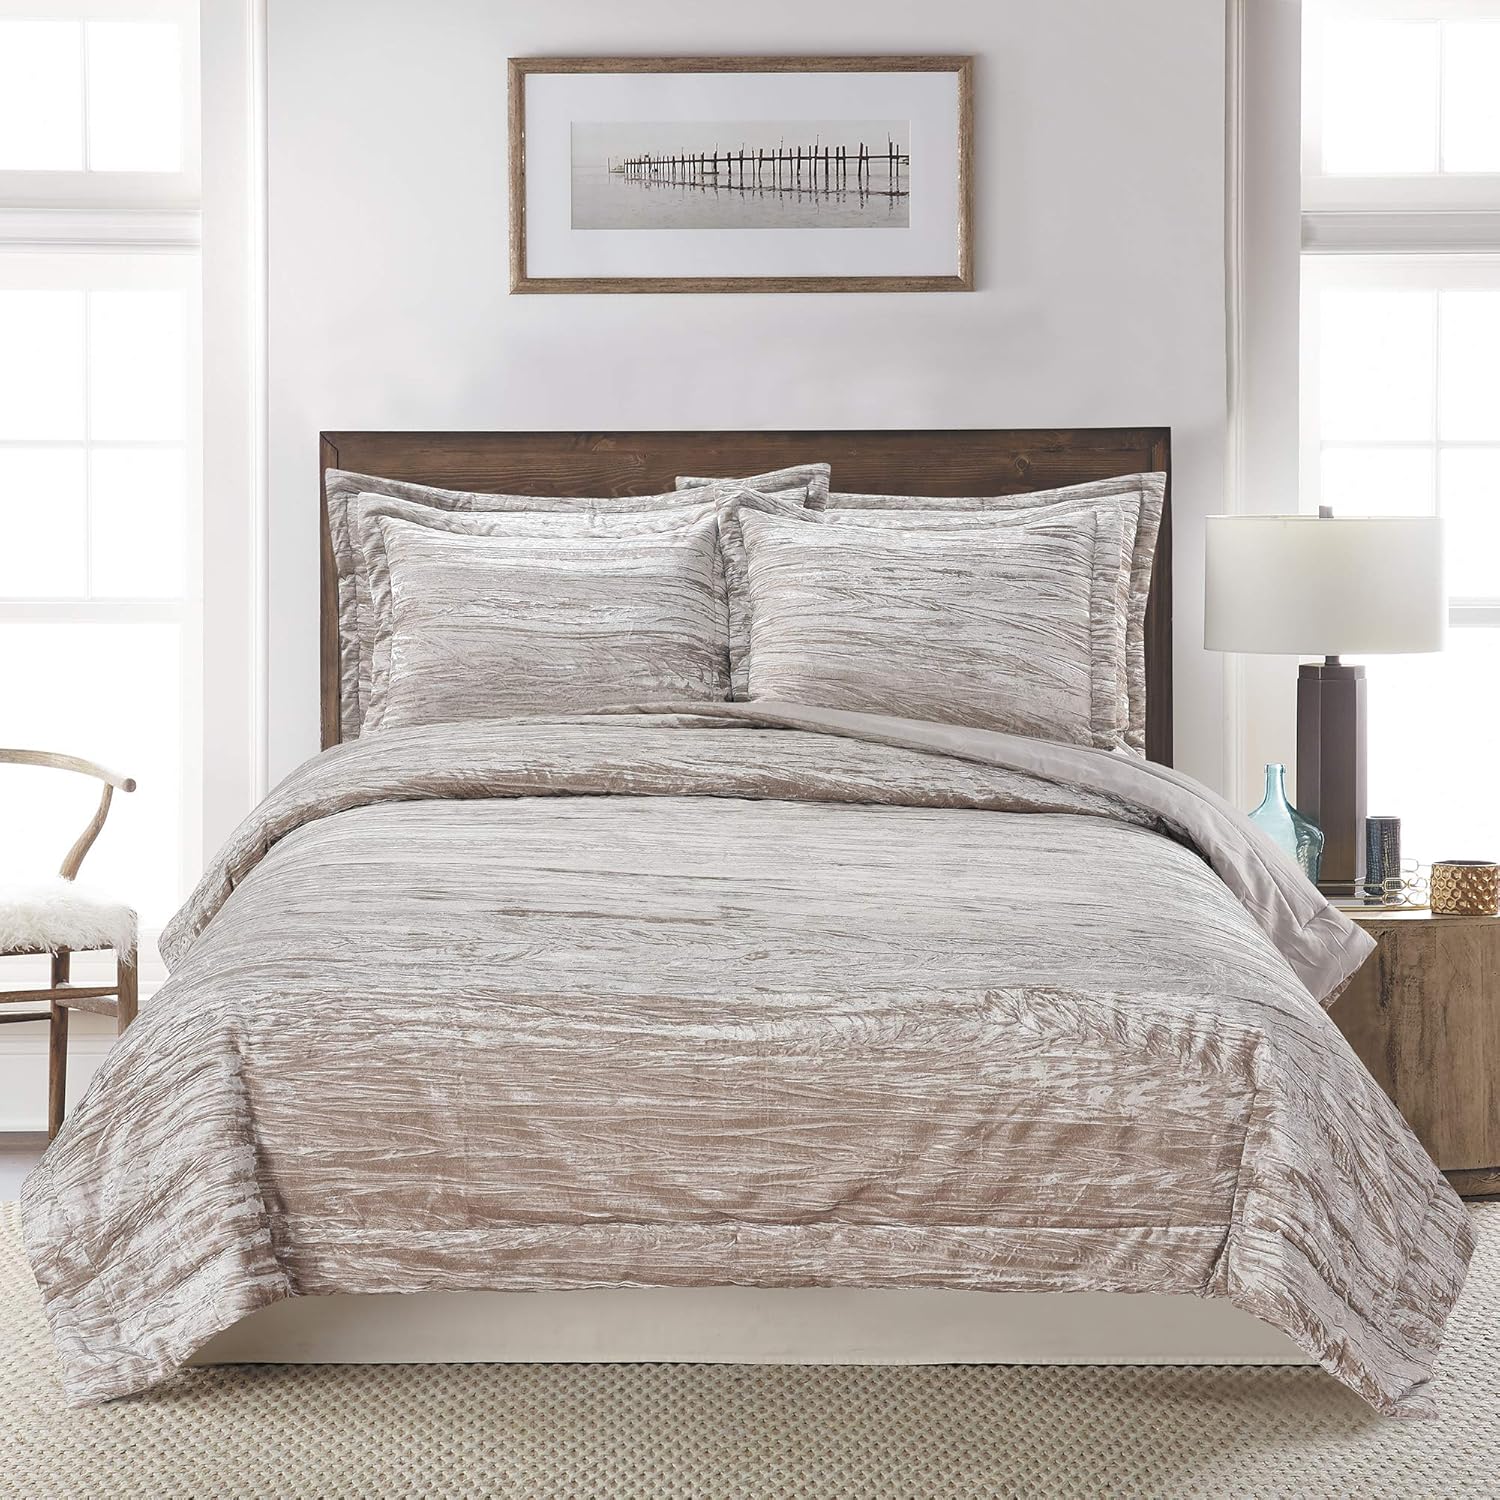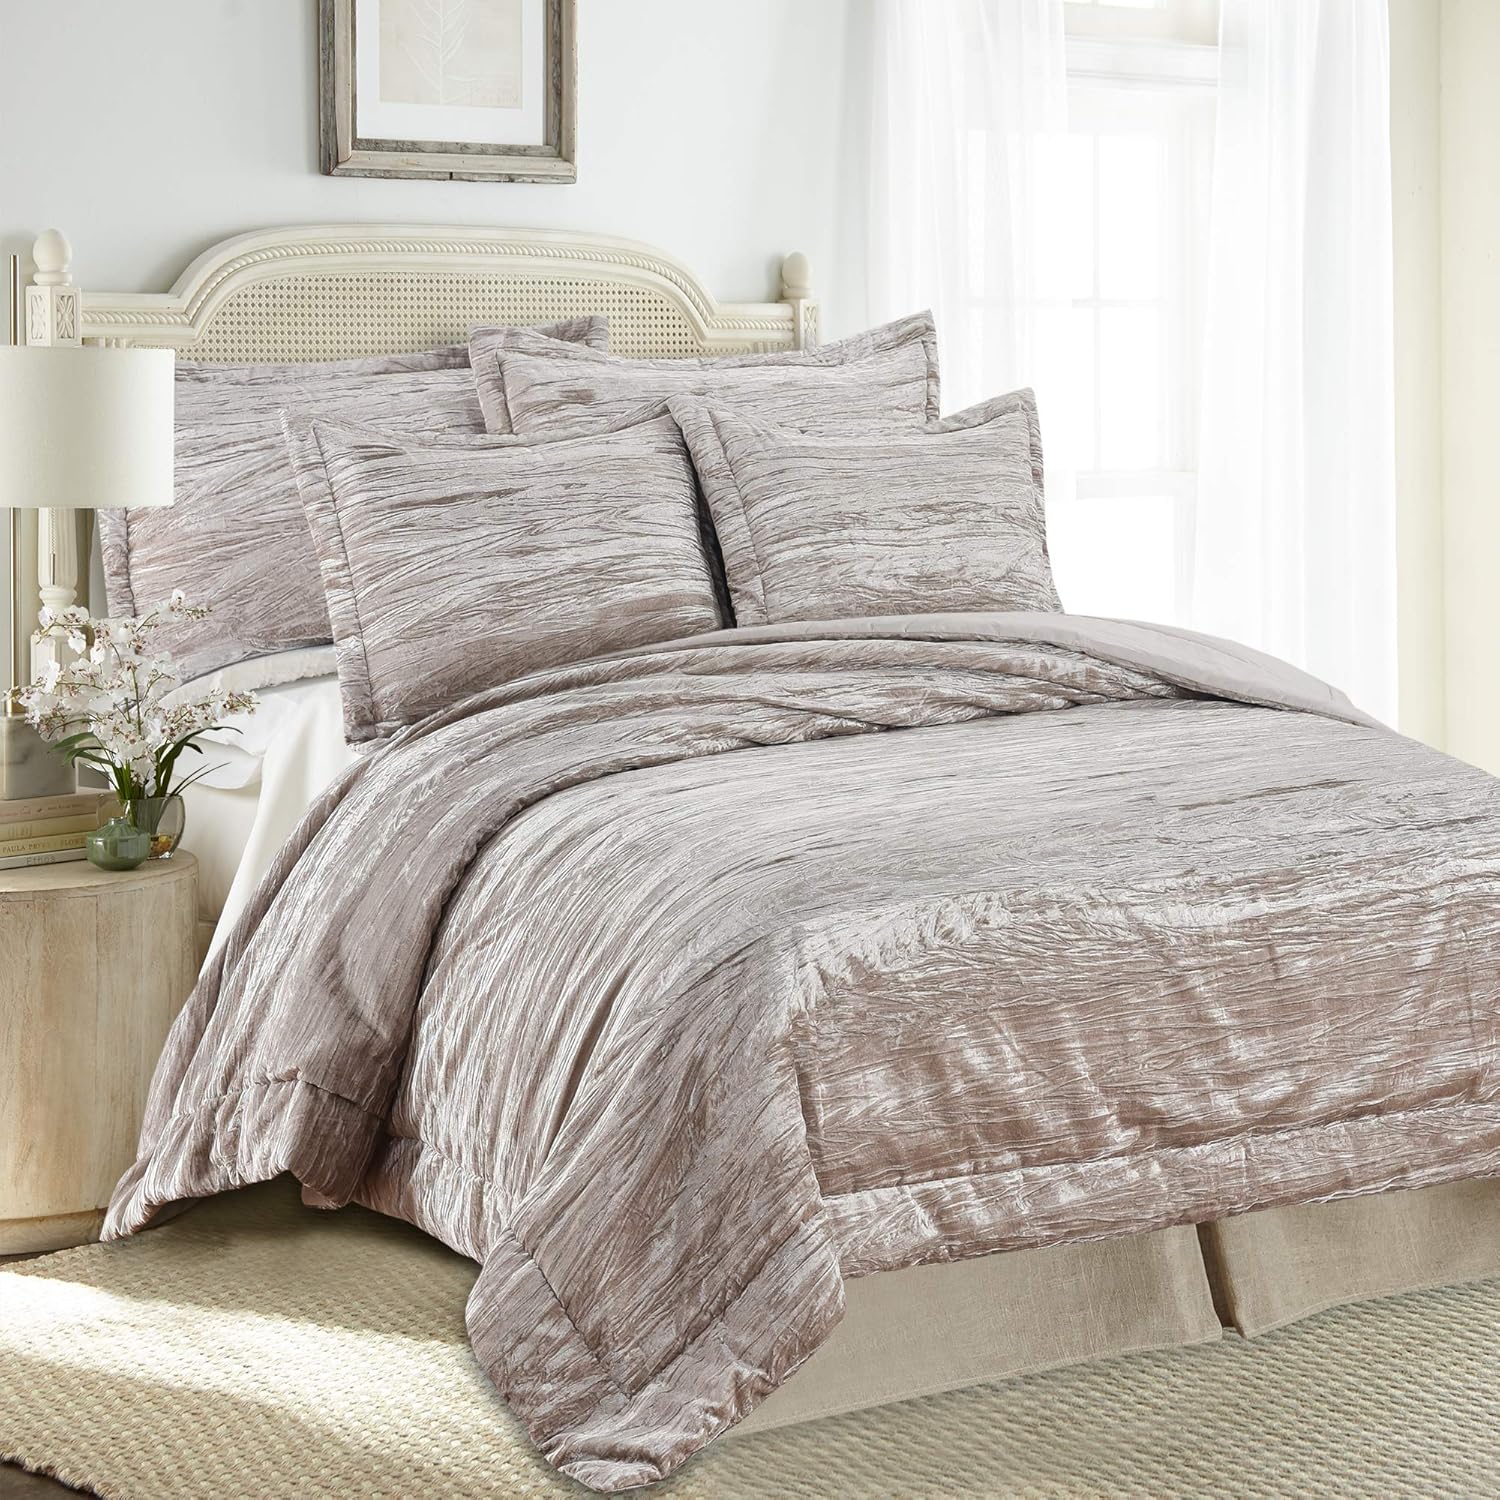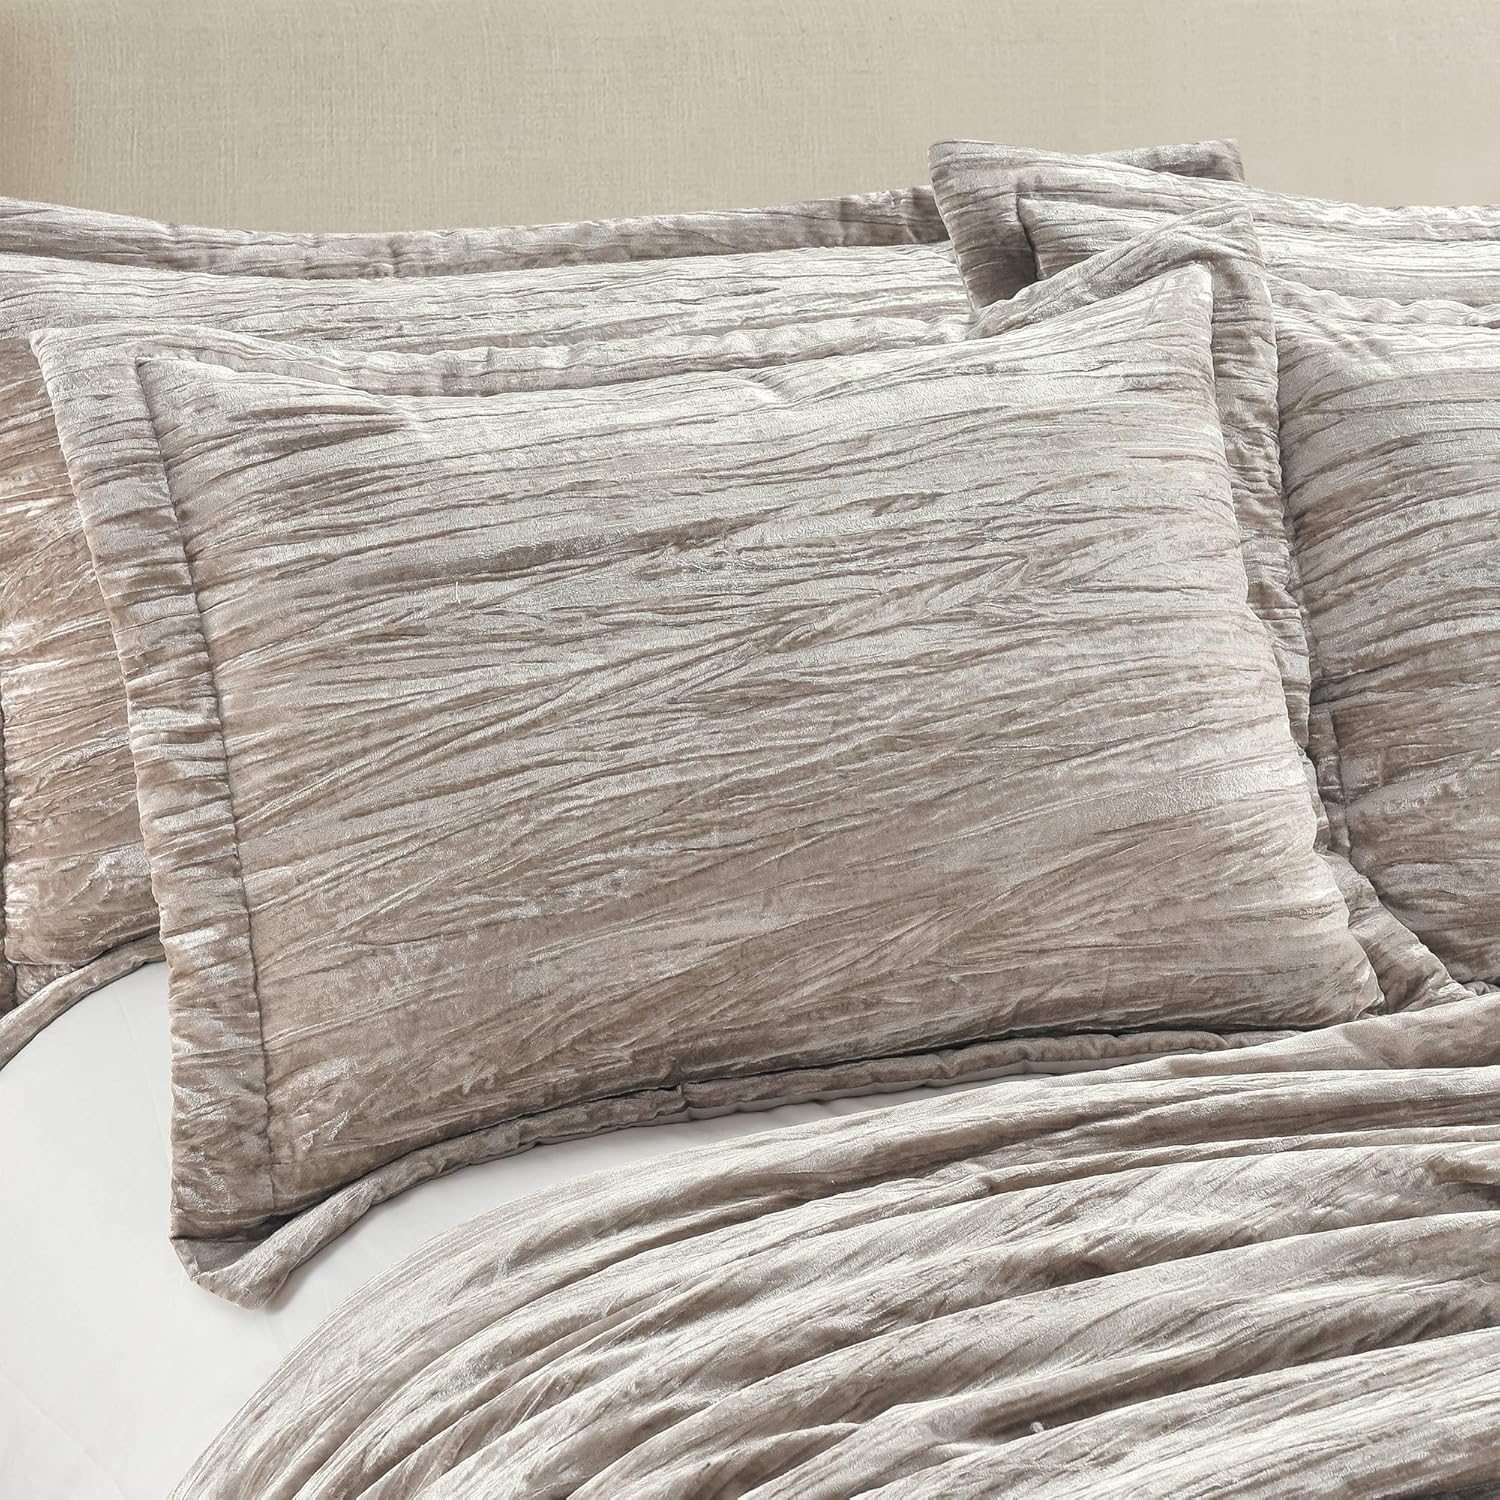
Levtex Home - Amity Quilt - King - Champagne Crinkle Velvet - Quilt Size (106x92in.) - Polyester Velvet and Microfiber
Category: Amazon Home
AMITY QUILT: A timeless, elegant velvet quilt (106x92in.), part of the Levtex Home Amity collection.  Used by itself, as a layering piece or as a bedspread, this quilt is extremely versatile.
Features: THE AMITY DESIGN: One of our most popular quilts, Amity is inspired by elegant evening gowns. The front features luscious crinkle velvet in champagne taupe and reverses to a matching microfiber. A bound border provides contrast and texture to complete the look. | SOFT AND COMFORTABLE LUXURY: Made from the softest polyester velvet and filled with a soft hypo-allergenic polyester filler, this quilt will never feel heavy, stiff or uncomfortable. The Amity quilt has an ultra soft feel that you'll simply love. Our quilt is designed to give your bedroom a feeling of comfort and luxury. | EASY CARE: Pre washed for your convenience, the Amity quilt is easy to look after. Simply machine wash on a cold, gentle cycle, then line dry or tumble dry at low temperature. | COORDINATE YOUR ROOM DECOR: Create a wonderful bedroom space with our quilt and coordinating shams. The champagne velvet design brings sophsticated elegance into your home and will match a variety of different looks and bedroom decor. You can also freshen your room with other items from the Levtex Home collection.